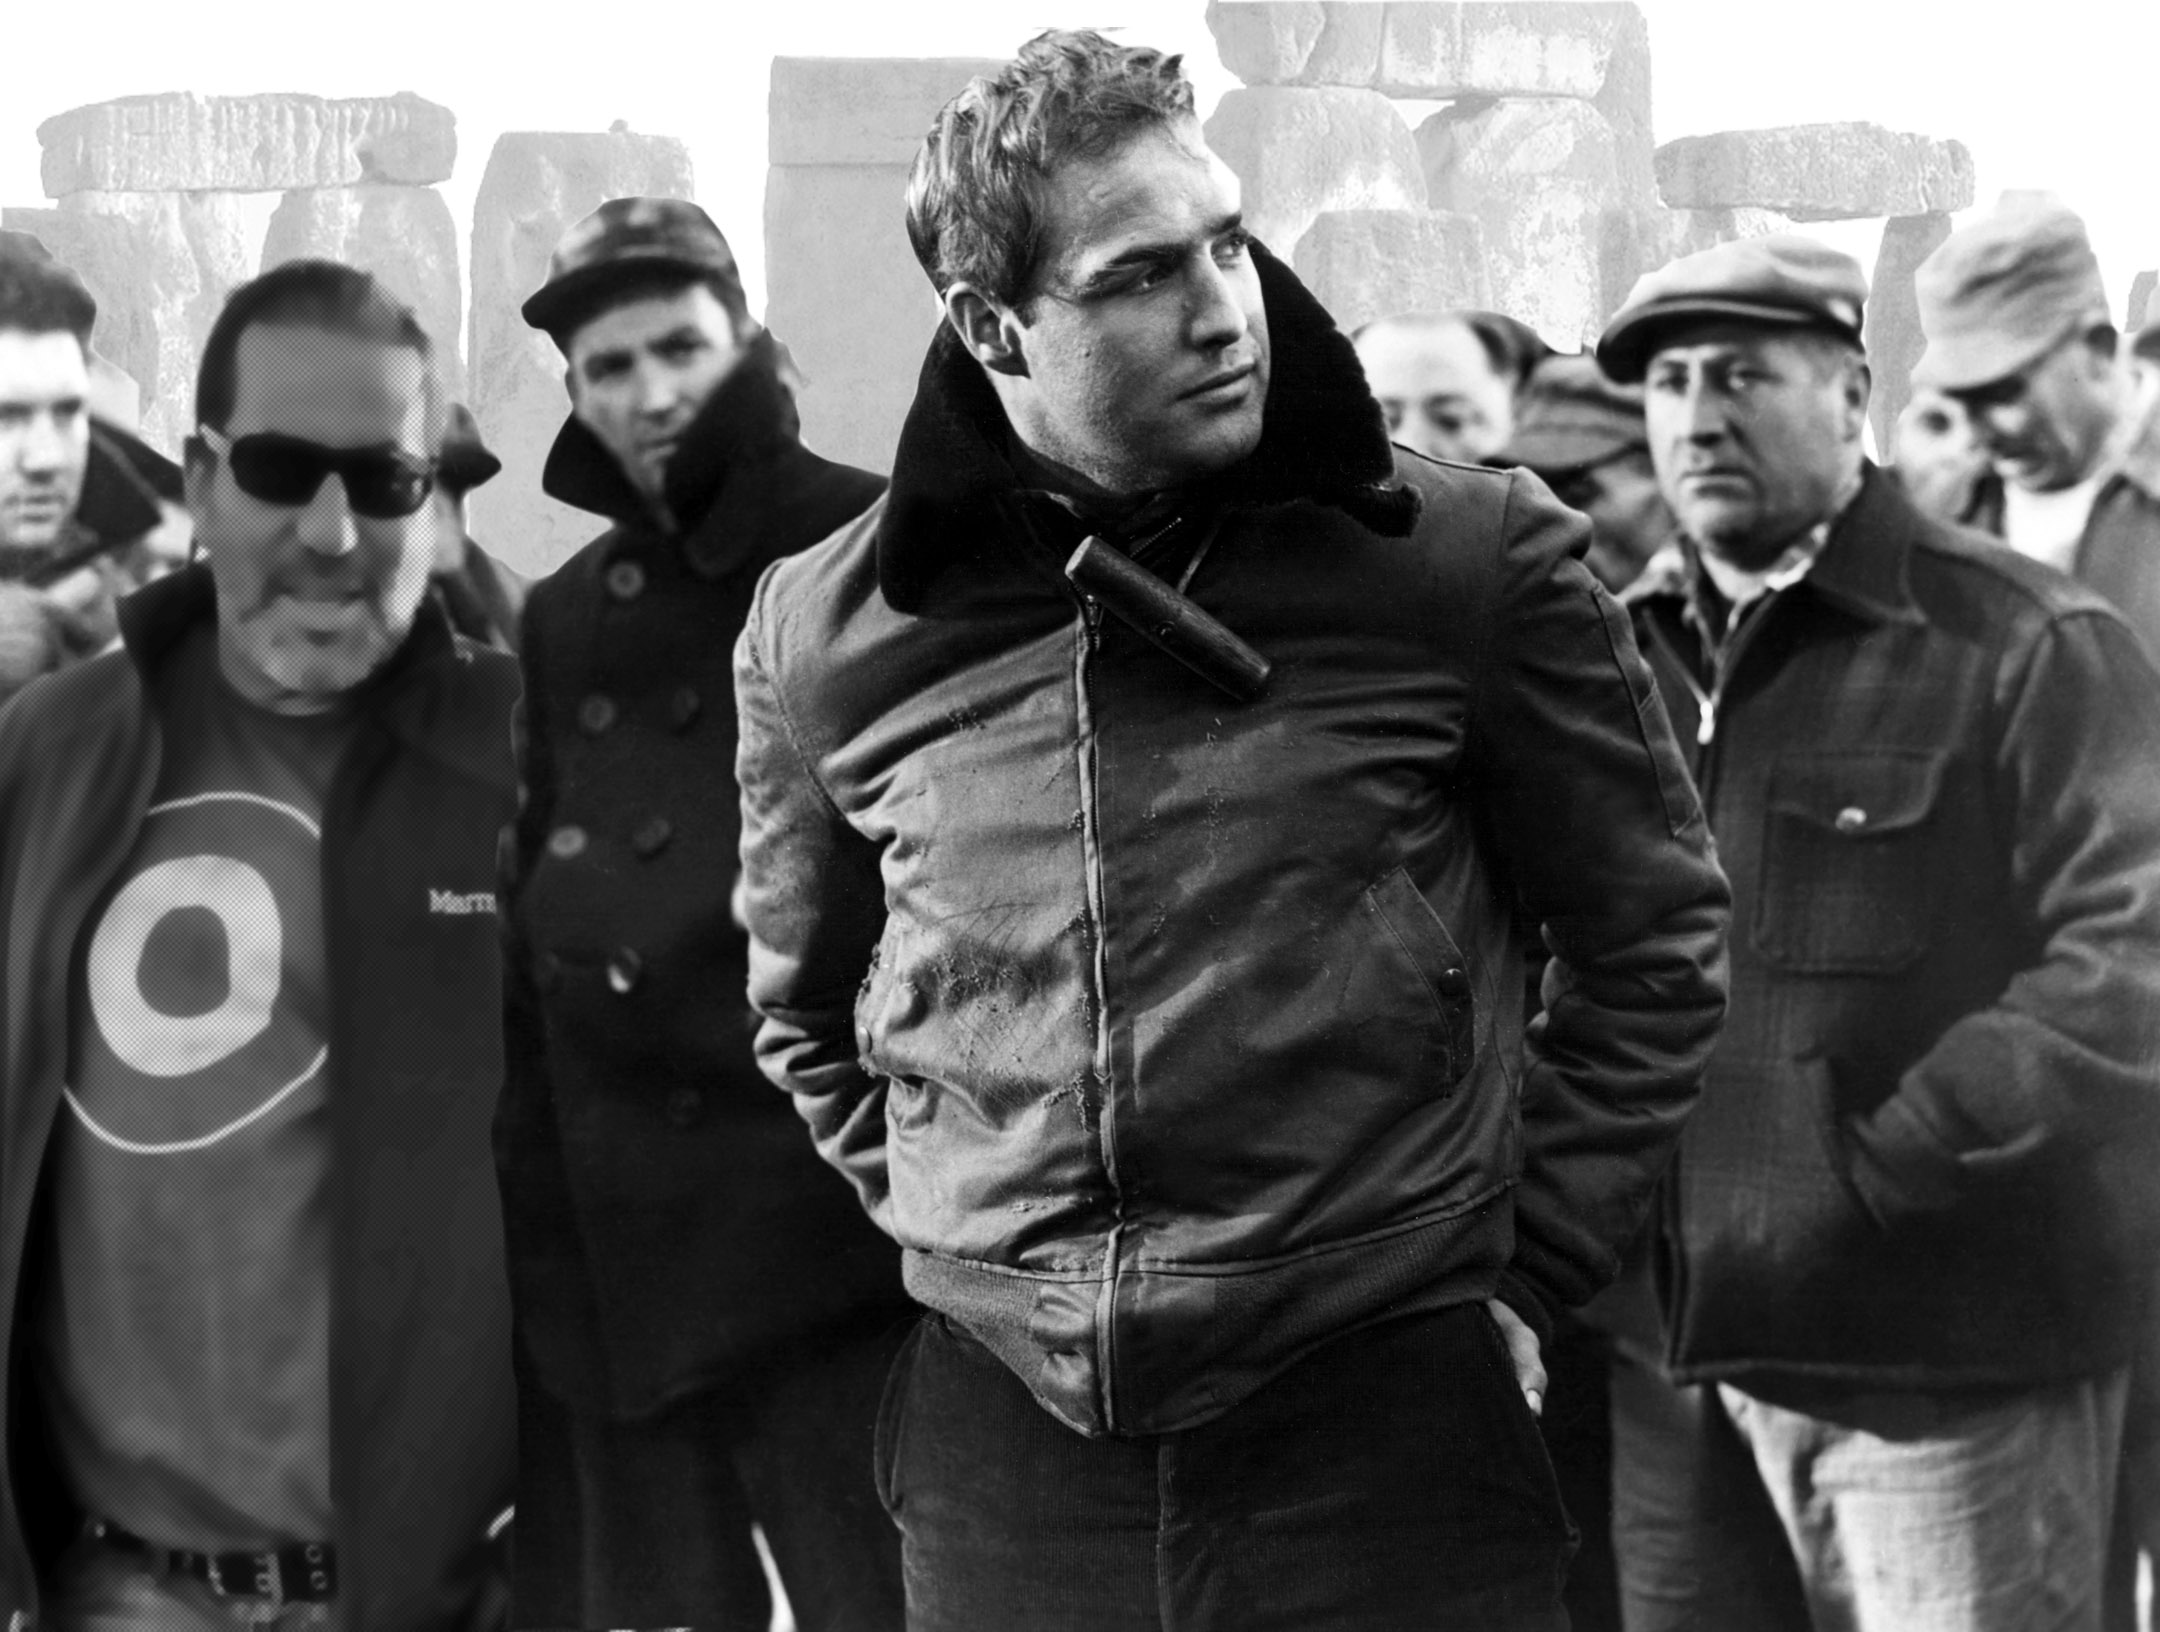
person, black and white, people, monochrome, dailycreate, tdc679, monochrome photography